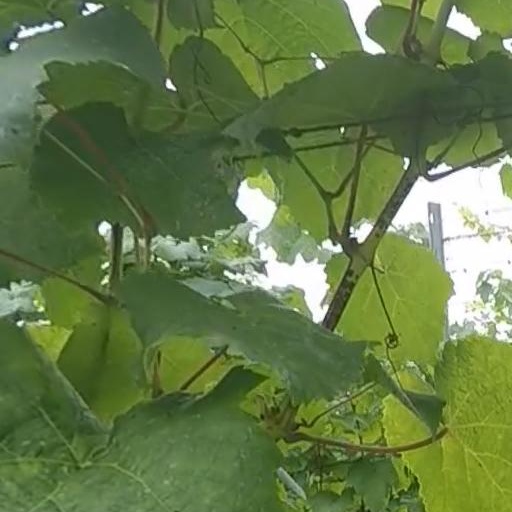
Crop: grape